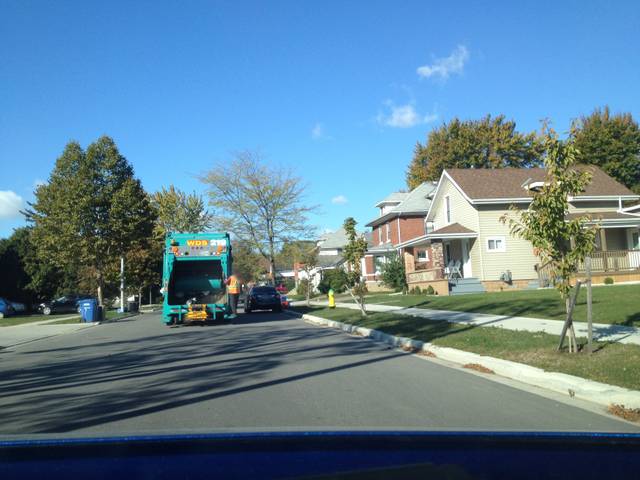
Region: Canada
Coordinates: 42.05, -82.601